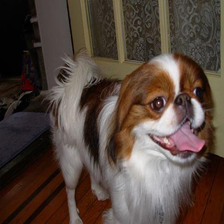
Species: dog
Breed: japanese chin